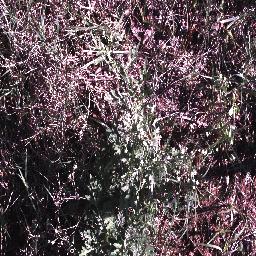
Label: parthenium